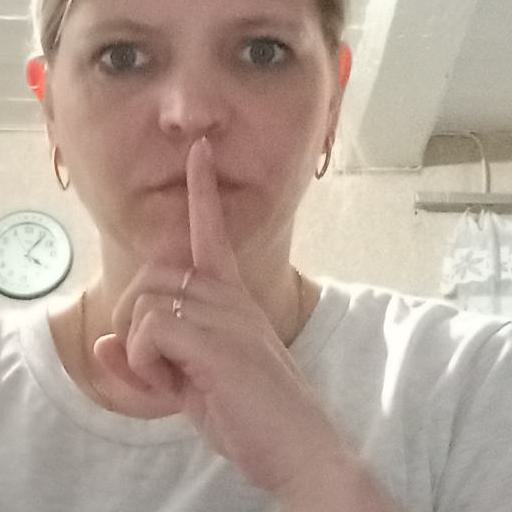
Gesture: mute